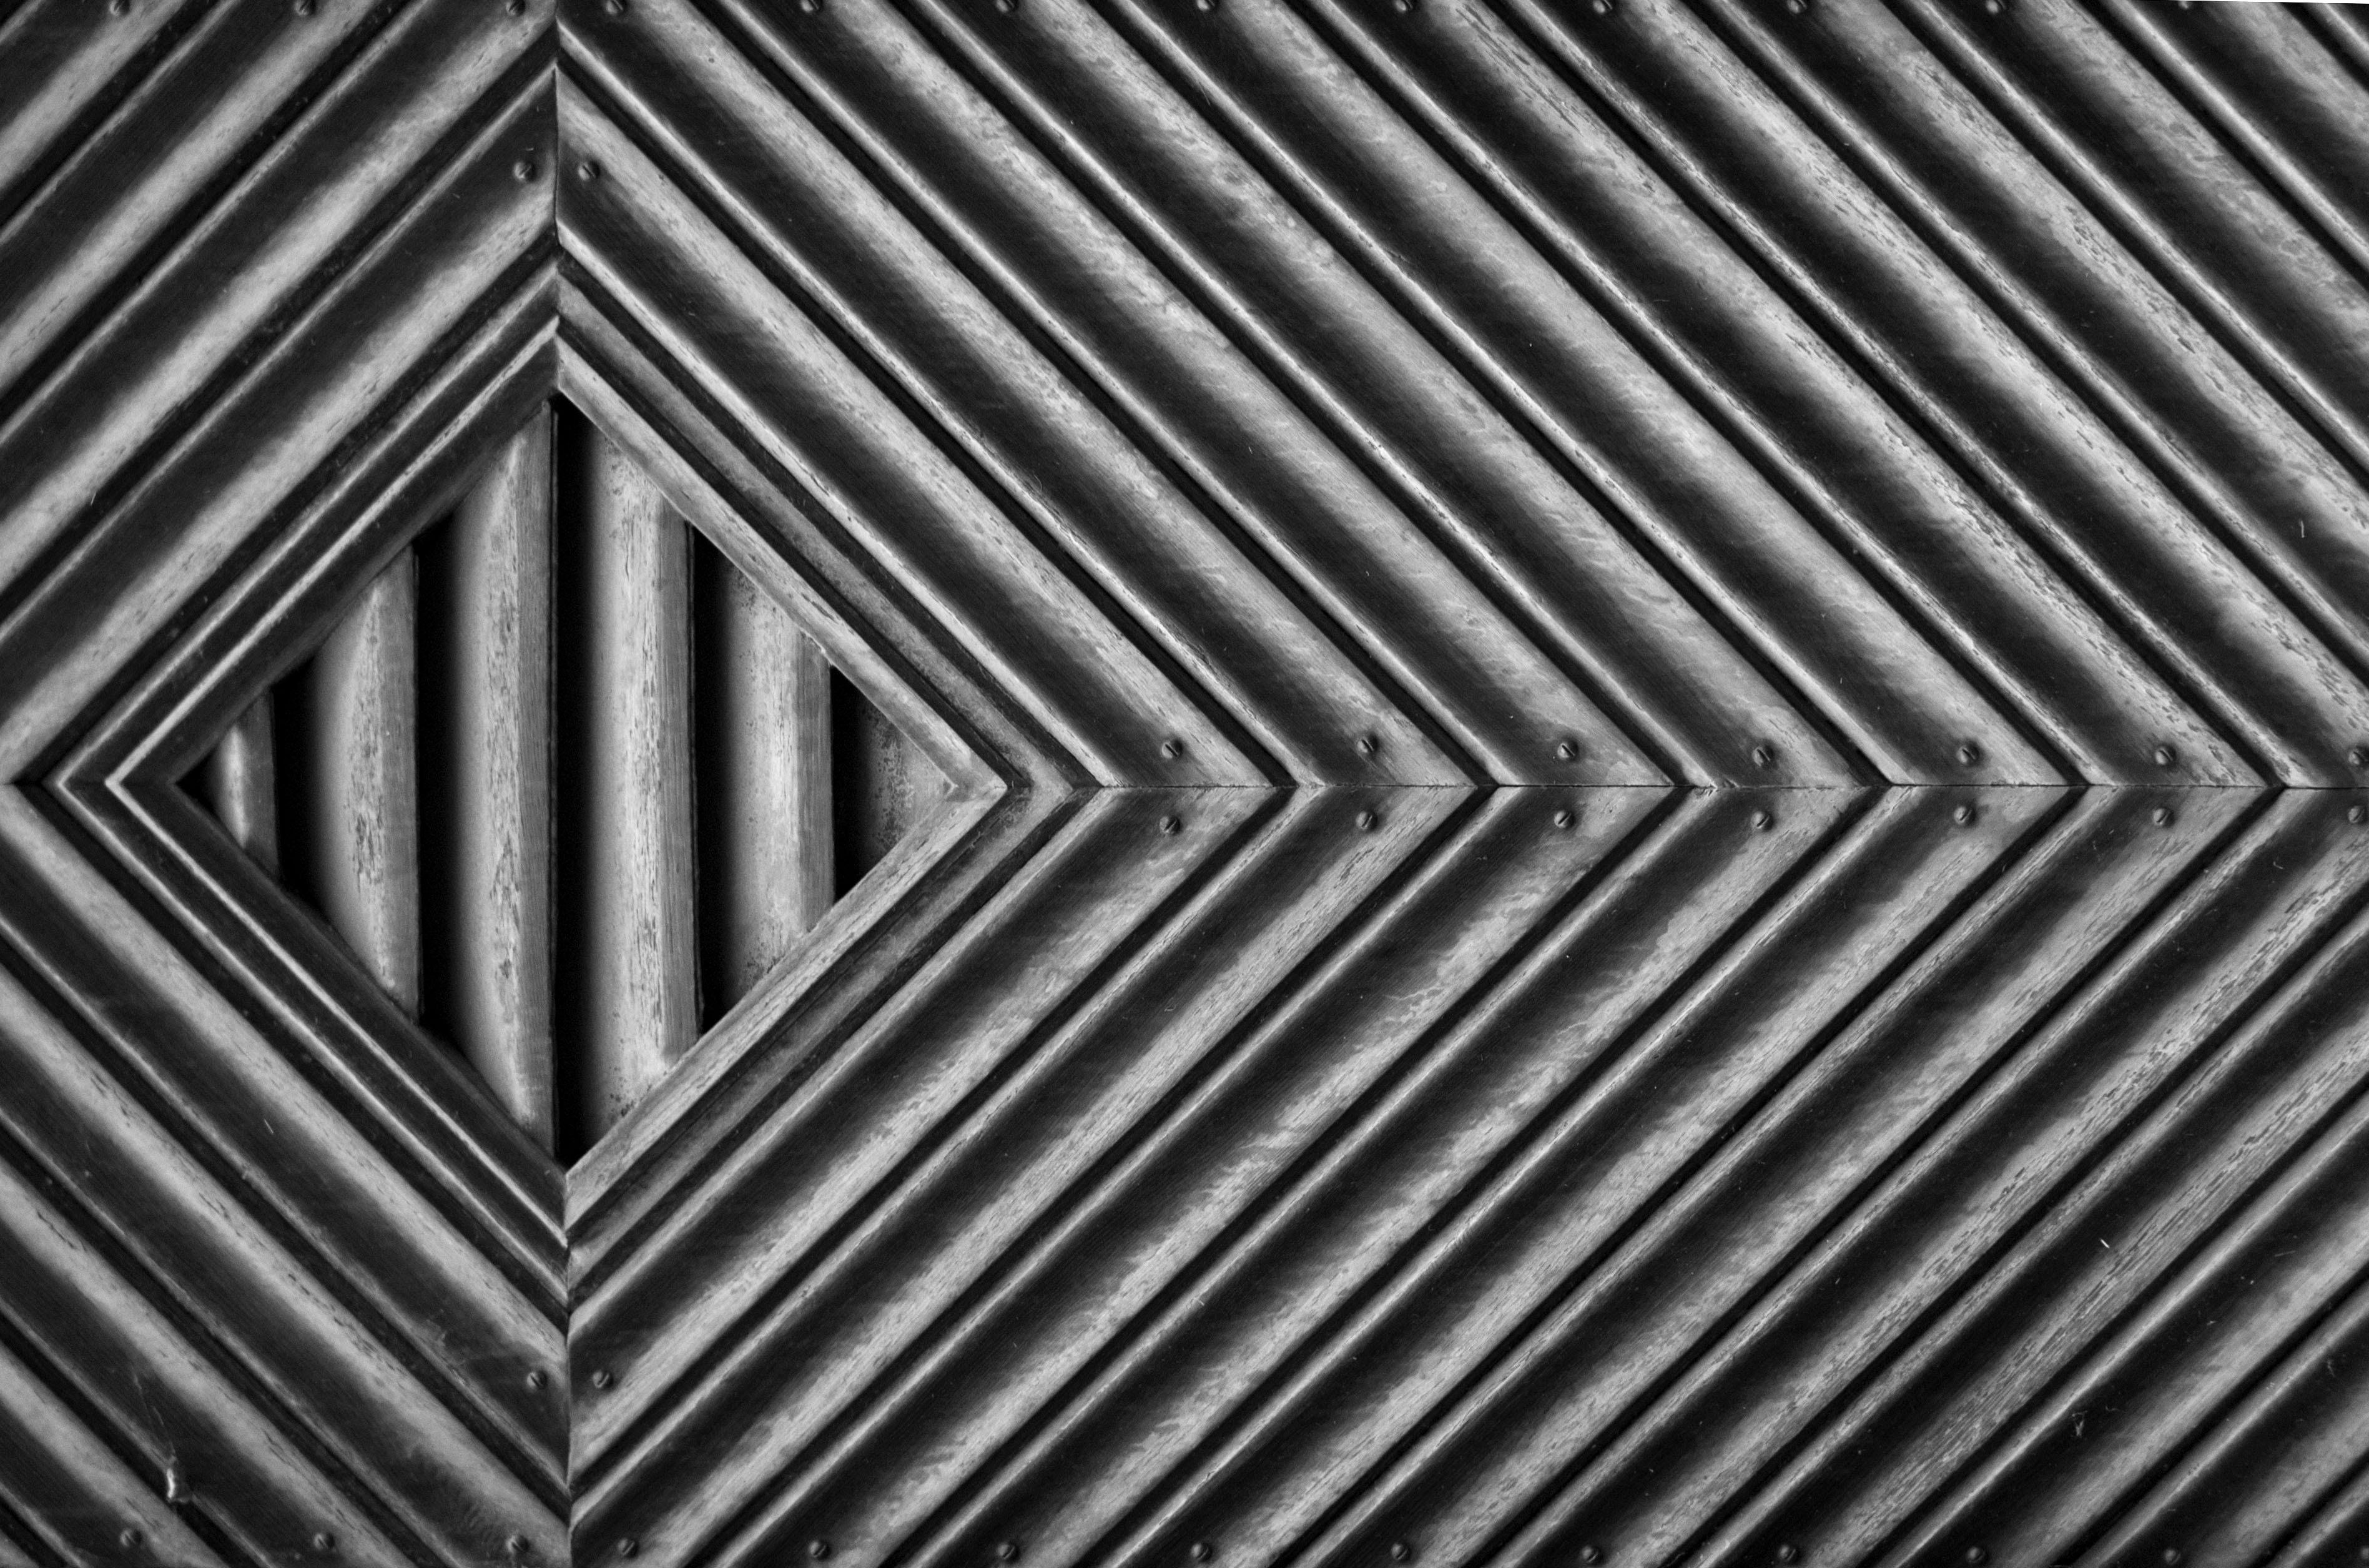
black and white, wood, texture, decoration, pattern, line, metal, frame, black, monochrome, material, circle, borders, design, symmetry, shape, chevron, monochrome photography